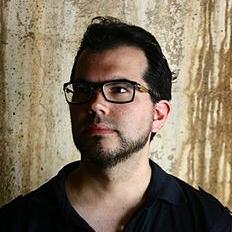
Age: 31